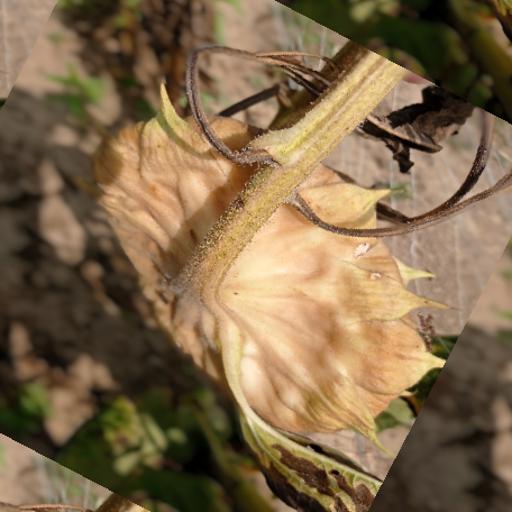
Label: Gray_mold